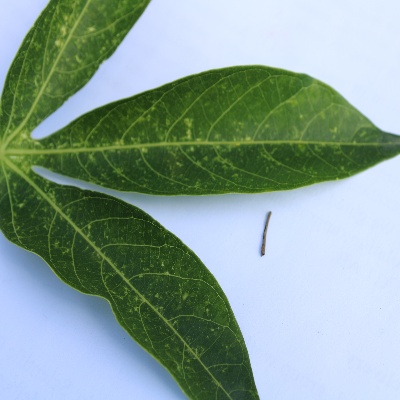
Crop: Cassava
Condition: green mite